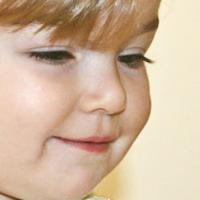
Age group: age 01-10